Ben Silverstone

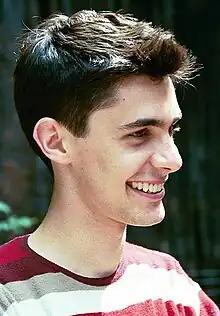
Ben Silverstone in 2001

Benjamin Maurice Silverstone (born 9 April 1979) is an English barrister and former actor. Silverstone appeared in the 1998 Paramount Classics feature film, "Get Real".